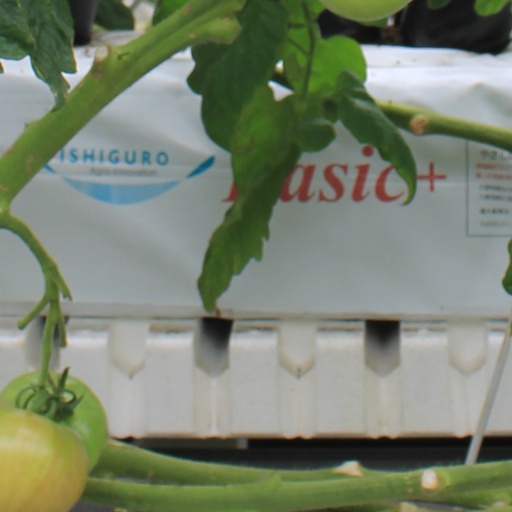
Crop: tomato